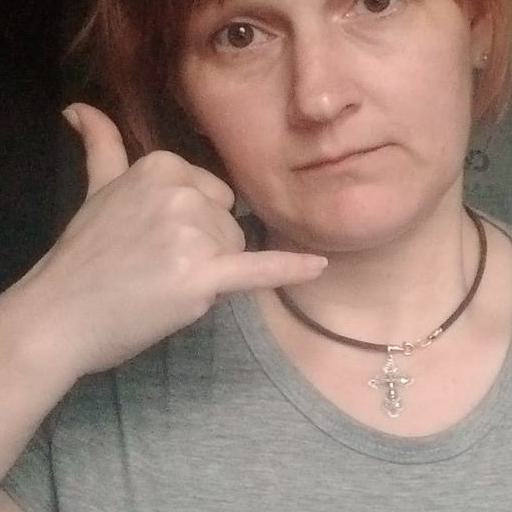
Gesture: call